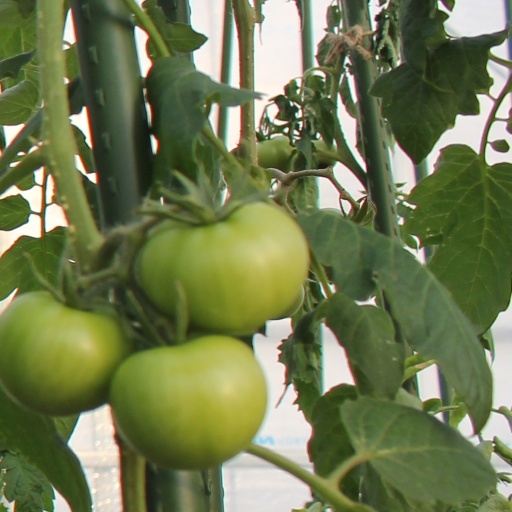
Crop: tomato